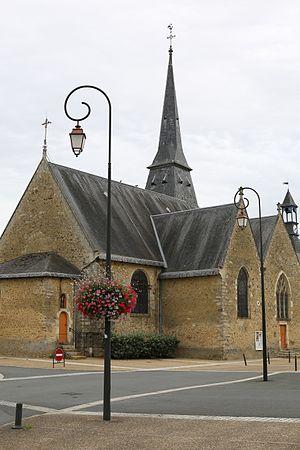
Église Saint-Germain de Savigné-l'Évêque.
Savigné-l’Évêque est une commune française, située dans le département de la Sarthe, en région Pays de la Loire, peuplée de 3 998 habitants.
La liste des églises de la Sarthe recense de la manière la plus complète possible les églises, cathédrale et basilique situées dans le département français de la Sarthe.